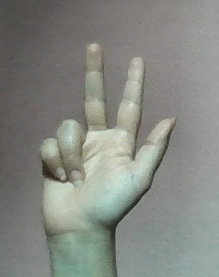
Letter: al